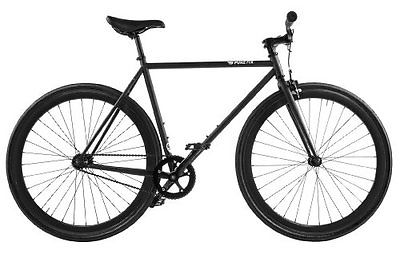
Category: bicycle